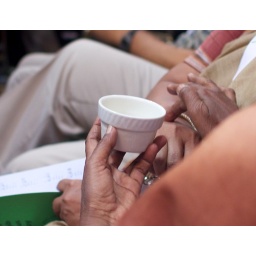
The sign of the cross in olive oil